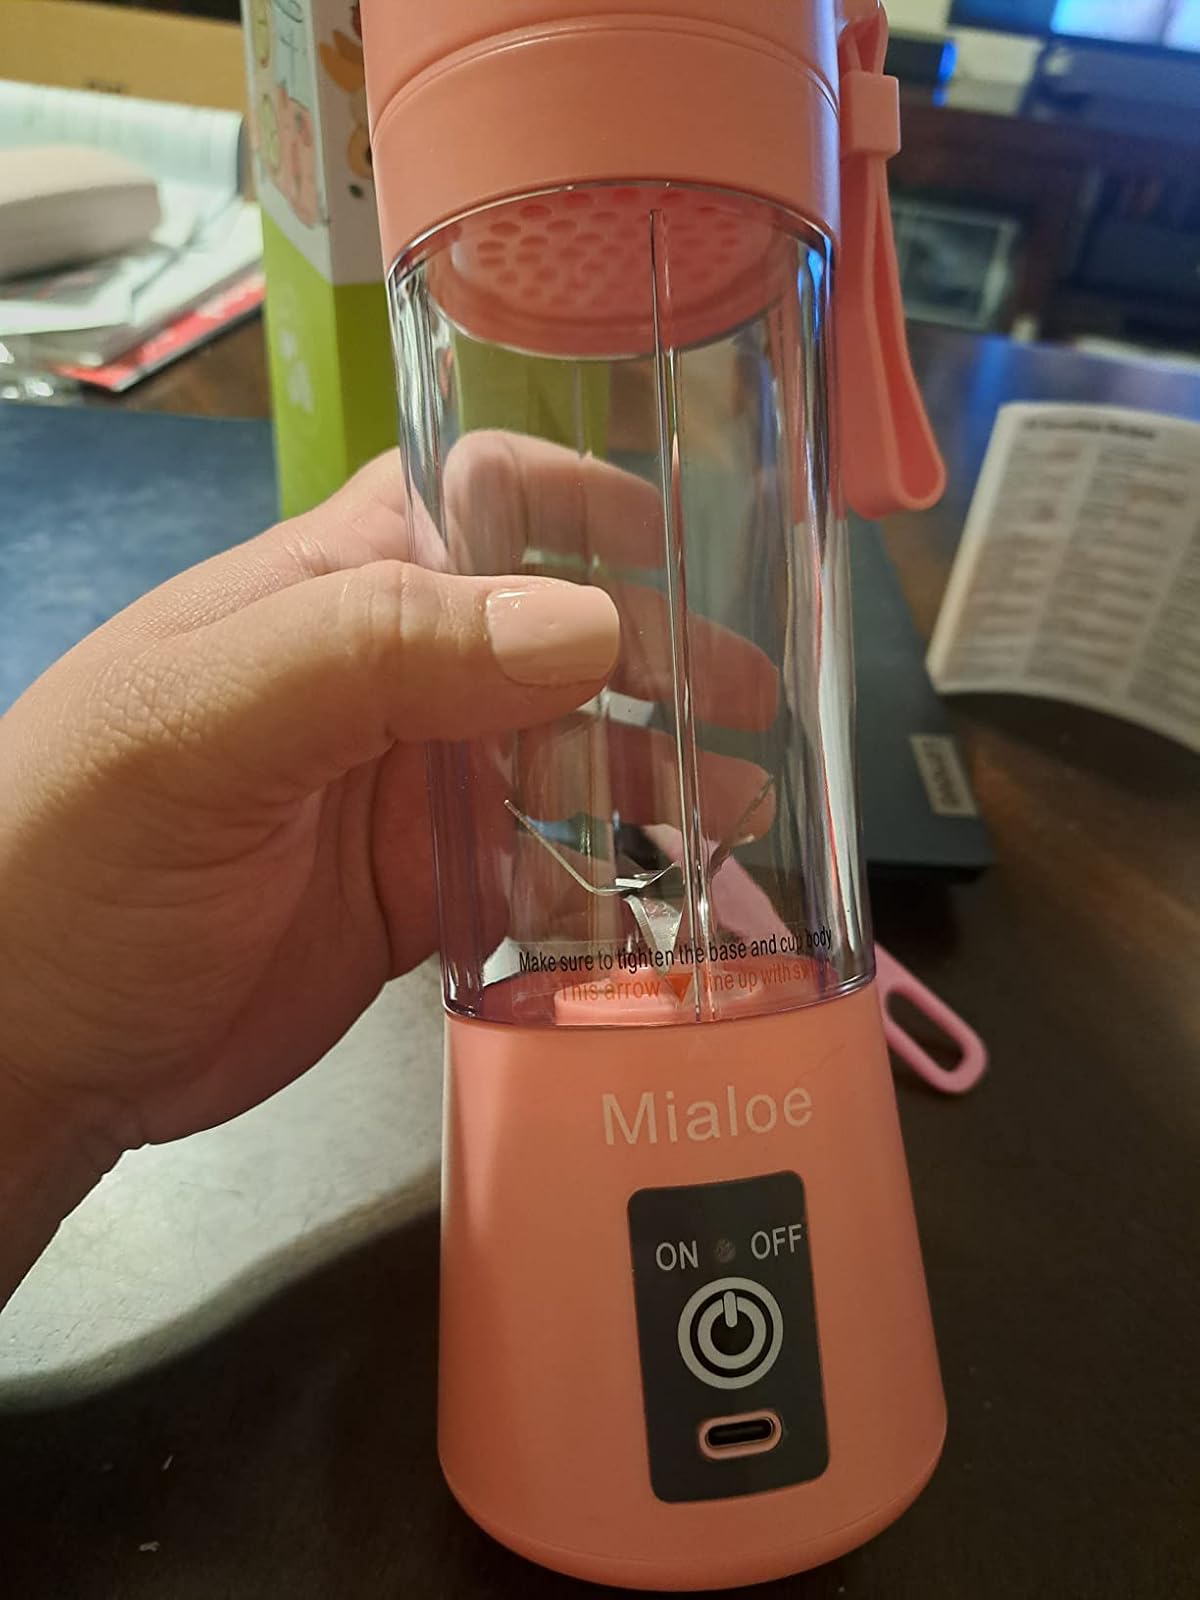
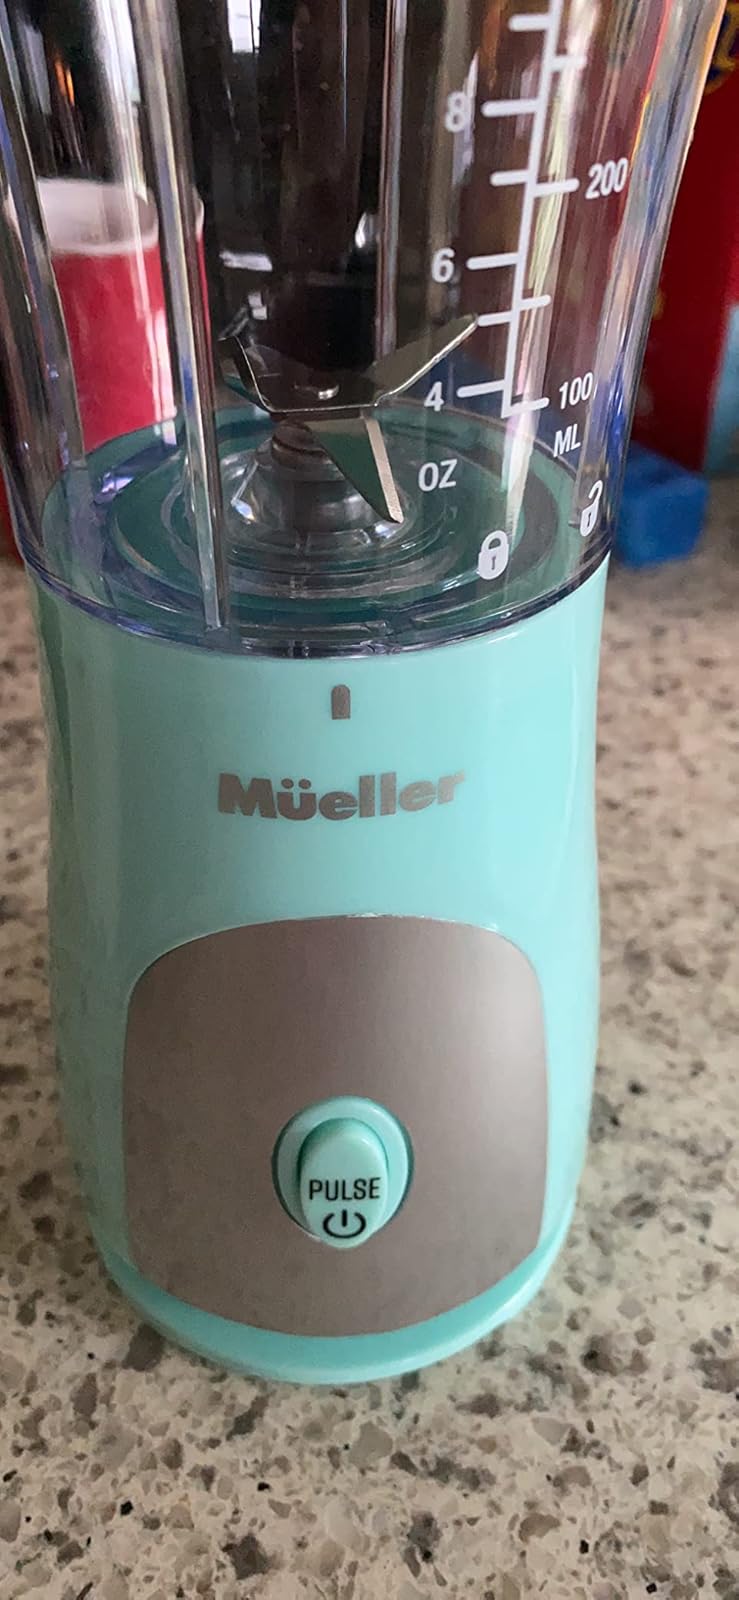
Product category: items_blender
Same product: no